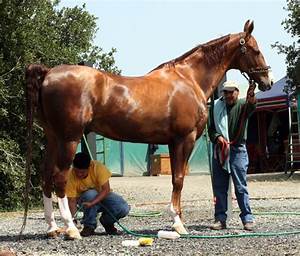
Label: horse